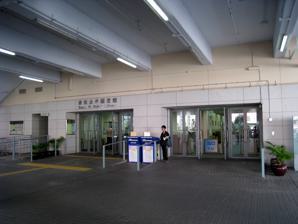
Building: Tsing Yi Public Library
Country: China
Year built: 2000
22°21′15″N 114°06′23″E / 22.35416°N 114.10651°E / 22.35416; 114.10651 Tsing Yi Public Library 青衣公共圖書館 Location 1/F, Tsing Yi Municipal Services Building , 38 Tsing Luk Street, Tsing Yi , Hong Kong Type Public Established 21 March 1986 ; 38 years ago ( 1986-03-21 ) Other information Parent organisation Leisure and Cultural Services Department Affiliation Hong Kong Public Libraries Website Official website Tsing Yi Public Library Traditional Chinese 青衣公共圖書館 Simplified Chinese 青衣公共图书馆 Transcriptions Standard Mandarin Hanyu Pinyin Qīngyī Gōnggòng Túshū​guǎn Yue: Cantonese Yale Romanization Chīng yī gūng guhng tòuh syū Jyutping Cing1 ji1 gung1 gung6 tou4 syu1 gun2 Tsing Yi Public Library ( Chinese : 青衣公共圖書館 ) is a public library on Tsing Yi Island , Hong Kong. It is classified as Major District / District Libraries under the system of Hong Kong Public Libraries . Before the library was established, Hong Kong Government provided the islanders with only mobile library service. History After the completion of phase IV of Cheung Hong Estate , Tsing Yi Public Library was established on the ground floor of Hong Shing House of the estate on 21 March 1986. Although the library was small, it had one children's library, one adult library and one reference library. The population of Tsing Yi Island continued to grow rapidly in 1980s and 1990s towards 200,000 as new housing projects were completed in the new town . The Regional Council decided to build a new library which was suggested in new town planning in 1980s. On 31 January 2000, the library moved to the current location, Tsing Yi Municipal Services Building . The library is on a single floor and is more spacious than the old library. Computing facilities and a newspaper reading room was introduced to the library. As the Council was disbanded, the library is then managed by the Leisure and Cultural Services Department . Facilities Adult Lending Library Children's Library Computer Information Centre Extension Activities Room Multimedia Library Newspapers and Periodicals Section Reference Section Students' Study Room Mobile services Although the library in the central location of the new town of Tsing Yi Island, it is too far from the remote part of the new town. There are mobile services provided for Cheung Ching Estate in its south, Cheung Fat Estate in its north and Cheung Wang Estate in its east. It also lends some of her collections to other organisations on the island. External links "Tsing Yi Public Library" . Leisure and Cultural Services Department. 21 December 2006 . "Library Locations" . Leisure and Cultural Services Department. 21 December 2006 . "Tsing Yi Public Library" . Kwai Tsing District Council. v t e Kwai Tsing District Areas Kwai Chung Gin Drinkers Bay (" Kwai Fong ") Kwai Hing Kwai Shing Tsing Yi Landmarks Fung Shue Wo Kam Chuk Kok Maritime Square Tsing Yi Bamboo Theatre Tsing Yi Nature Trail Tsing Yi Park Tsing Yi Promenade Tsing Yi Swimming Pool Tsuen Wan Chinese Permanent Cemetery Public housing estates in Kwai Chung Public housing estates on Tsing Yi Island Government Tsing Yi Municipal Services Building Education CNEC Christian College Lutheran School For The Deaf Tsing Yi Public Library Closed Po Leung Kuk Tsing Yi Secondary School (Skill Opportunity) Transport Tsing Yi station This list is incomplete.